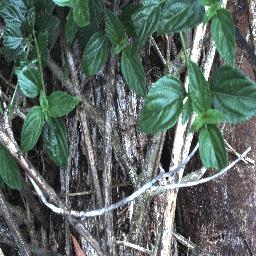
Label: lantana